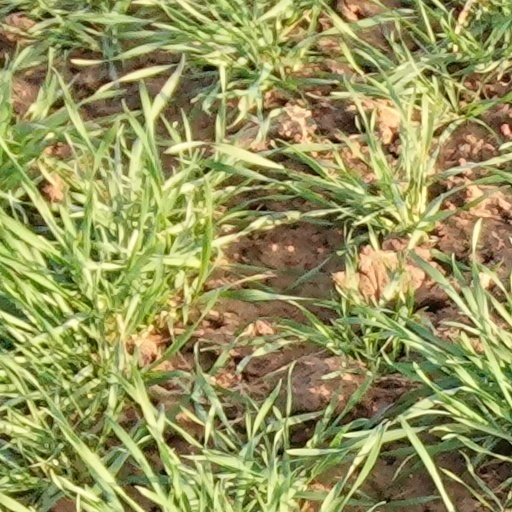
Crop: wheat